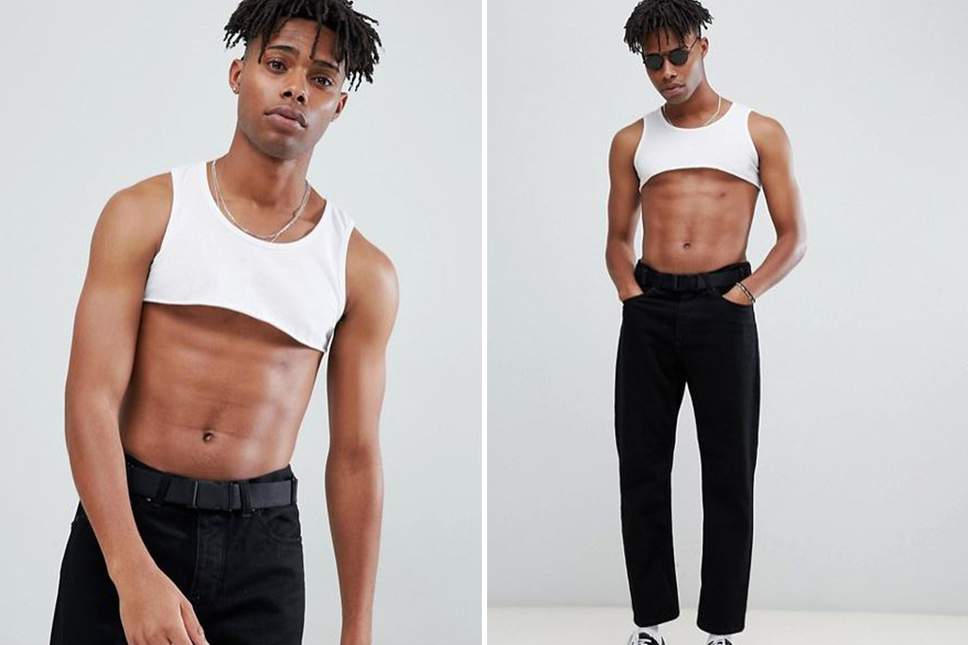
Gender: men